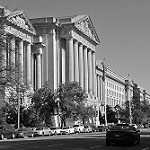
Label: buildings